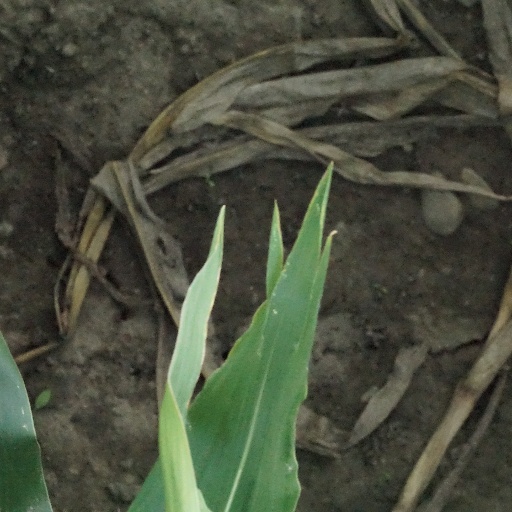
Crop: maize; corn